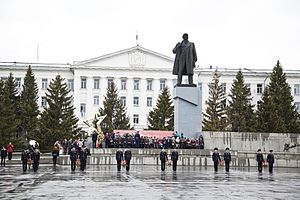
Kurgan
Kurgan er en by i Kurgan oblast i Den Russiske Føderation. Kurgan er administrativt center i oblasten, og har 322.042 indbyggere.